Neues vom Hexer

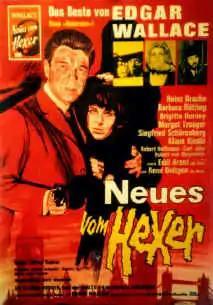
Film poster

Neues vom Hexer (lit. "News from the Sorcerer"), aka Again the Ringer, is a 1965 West German black-and-white crime film directed by Alfred Vohrer and starring Heinz Drache. It is part of a series of German screen adaptations of Edgar Wallace's thriller novels, and the direct sequel of the 1964 film "Der Hexer". It was also known as The Ringer Returns.